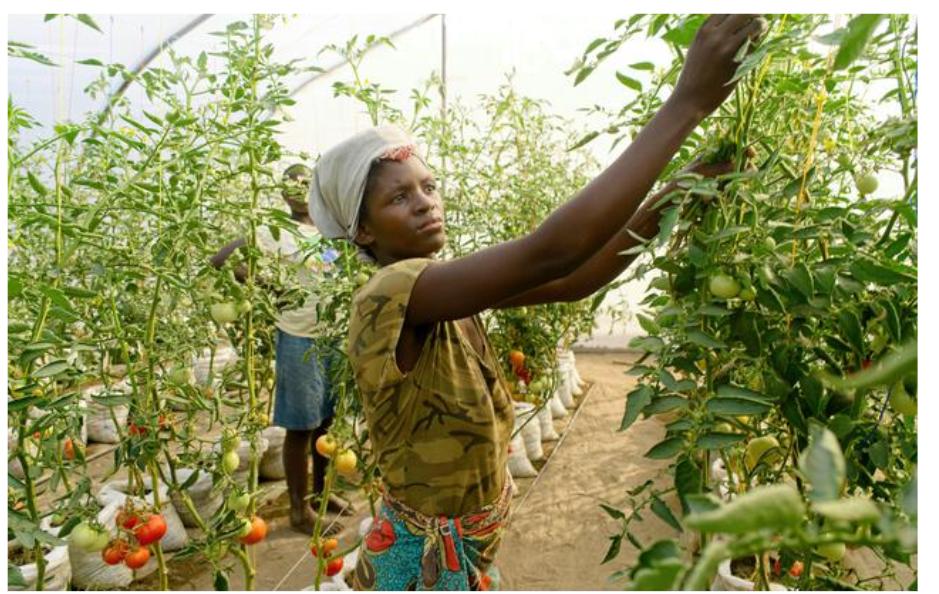
Watu wawili waliopo katika eneo maalum lenye mkusanyiko wa vitalu ama bustani zilizopandwa miche iliyoota na kuchipua kwa rangi ya kijani kibichi, yenye matunda yaliyokomaa kwa rangi nyekundu ikiashiria kuwa ni eneo linalotumika kwa ajili ya shughuli za kilimo, kwa ajili ya kuzalisha mazao ya biashara.